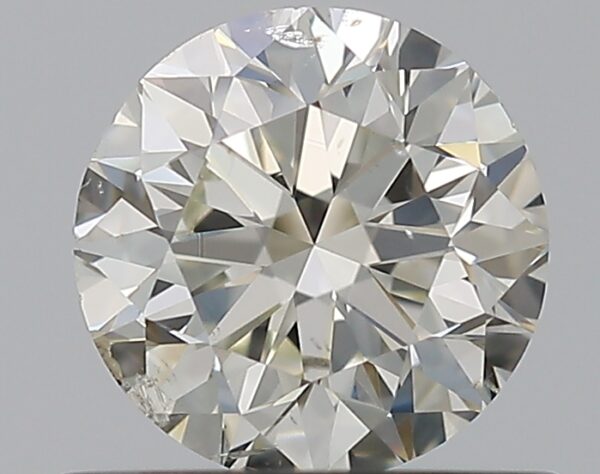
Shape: round
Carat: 0.7
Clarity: SI2
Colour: J
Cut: VG
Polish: VG
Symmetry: VG
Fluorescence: N
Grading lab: GIA
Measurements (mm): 5.52 x 5.56 x 3.58